Manhattan Project

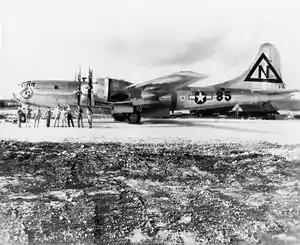
A shiny metal four-engined aircraft stands on a runway. The crew pose in front of it.

At its peak in June 1944, the Manhattan Project employed about 129,000 workers, of whom 84,500 were construction workers, 40,500 were plant operators and 1,800 were military personnel. As construction activity declined, the workforce fell to 100,000 a year later, but the number of military personnel increased to 5,600. Procuring the required numbers of workers, especially highly skilled workers, in competition with other vital wartime programs proved very difficult. Due to high turnover, over 500,000 people worked on the project. Most African Americans were employed in low-level jobs, but there were a few African-American scientists and technicians. The unique labor and security requirements also resulted in the Manhattan Project having a higher percentage of women in technical roles than later government projects.